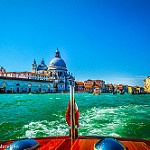
Label: sea